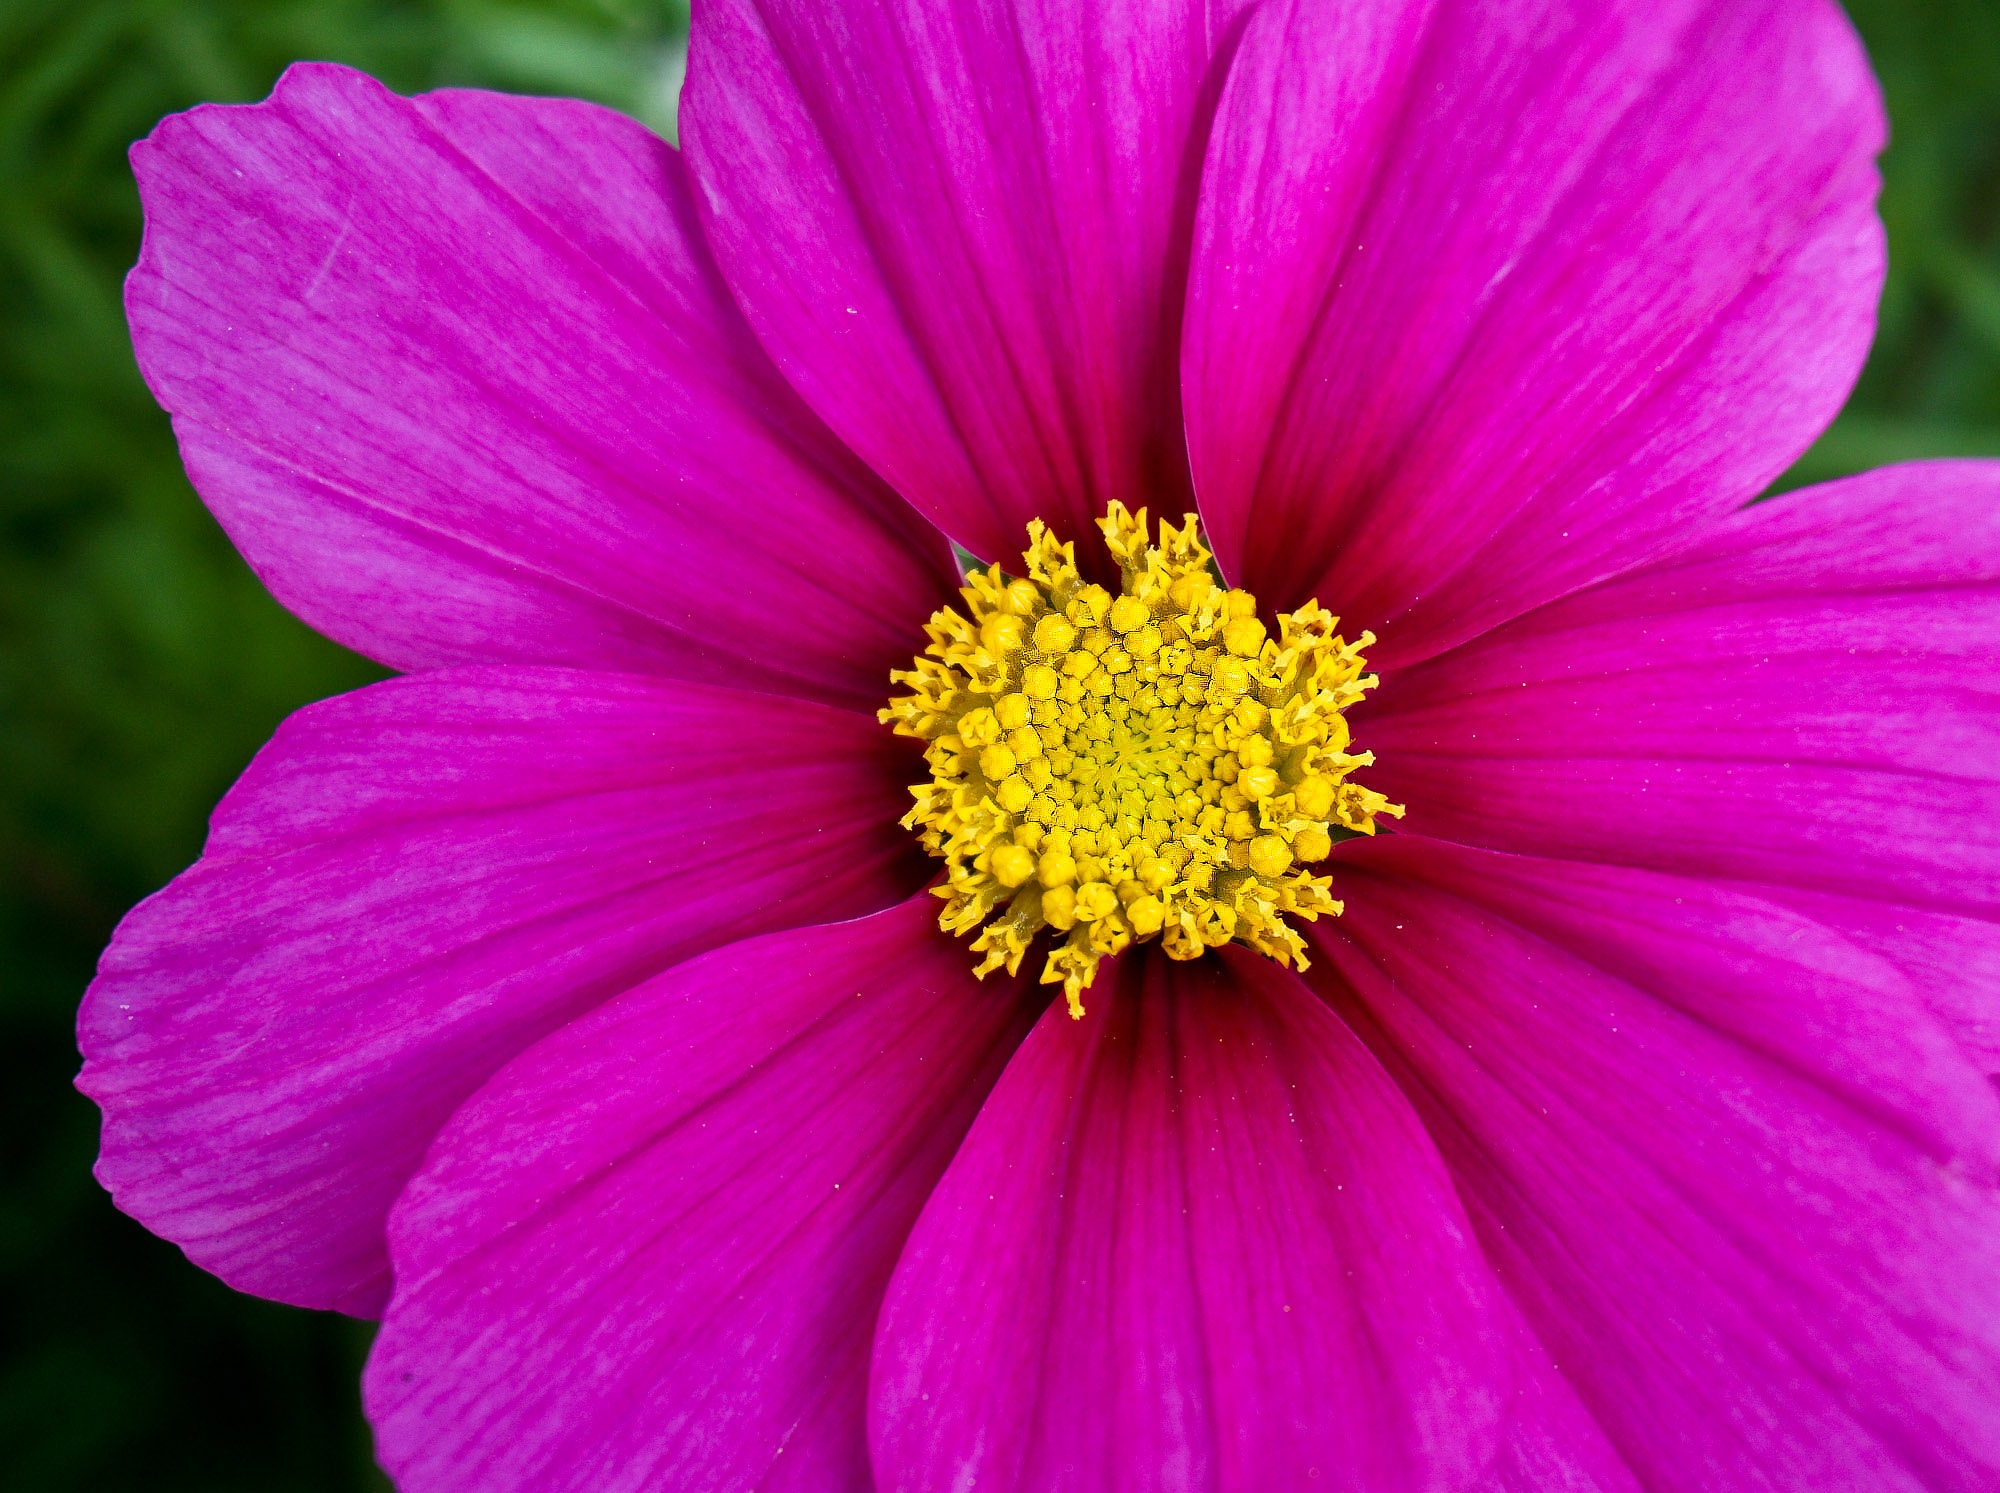
nature, blossom, plant, photography, flower, petal, bloom, yellow, pink, flora, close up, macro photography, flowering plant, daisy family, annual plant, plant stem, land plant, garden cosmos